History of Philippine money

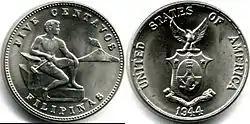
1944 Philippines five Centavo coin

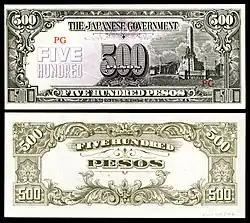
The peso issued by the Japanese government nicknamed as "The Mickey Mouse money".

After the United States took control of the Philippines, the United States Congress passed the Philippine Coinage Act of 1903, established the unit of currency to be a theoretical gold peso (not coined) consisting of 12.9 grains of gold 0.900 fine (0.0241875 XAU), equivalent to ₱2,640 as of December 22, 2010. This unit was equivalent to exactly half the value of a U.S. dollar. Its peg to gold was maintained until the gold content of the US dollar was reduced in 1934. Its peg of ₱2 to the US dollar was maintained until independence in 1946.